Medicine ball

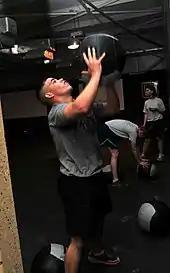
Exercising with a medicine ball

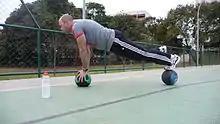
Medicine ball plank

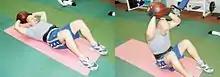
Man exercising with a medicine ball

A medicine ball (also known as an exercise ball, a med ball, or a fitness ball) is a weighted ball with a diameter of about a shoulder-width. The size of a medicine ball is approximately , often used for rehabilitation and strength training. The medicine ball also serves an important role in the field of sports medicine to improve strength and neuromuscular coordination. It is distinct from the inflated exercise ball, which is much lighter and larger which is up to in diameter.